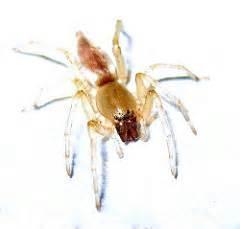
spider